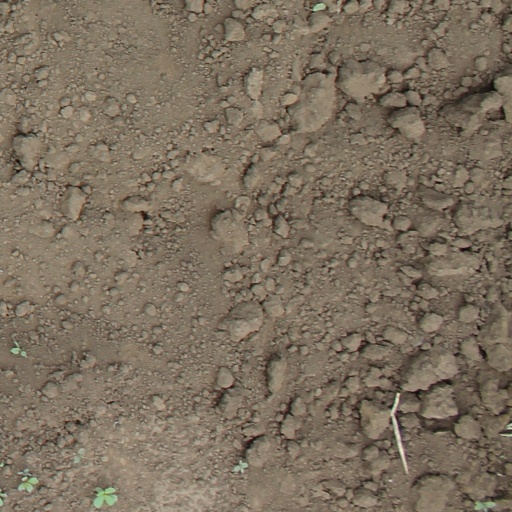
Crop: soybean